Dwinelle Hall

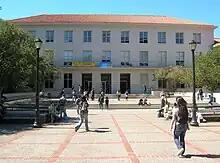
Dwinelle Hall

Dwinelle Hall is the second largest building on the campus of the University of California, Berkeley. It was completed in 1952. It is named after John W. Dwinelle, the state assemblyman responsible for the Organic Act that established the University of California in 1868, and who went on to serve as one of the first Regents of the University of California. Dwinelle is home to many of the humanities and social sciences departments of the College of Letters and Science: namely, the departments of Ancient Greek & Roman Studies, East Asian Languages and Cultures, rhetoric, linguistics, history, comparative literature, South and Southeast Asian Studies, film studies, French, German, Italian studies, Scandinavian, Slavic languages, Spanish and Portuguese, and gender and women's studies.